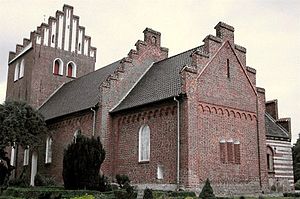
Tikøb Sogn
Tikøb Kirke set fra kirkegården
Tikøb Kirke i Danmark. Tikøb kirke
Tikøb Sogn er et sogn i Helsingør Domprovsti. Sognet ligger i Helsingør Kommune. Indtil Kommunalreformen i 2007 lå det i Helsingør Kommune, og indtil Kommunalreformen i 1970 lå det i Lynge-Kronborg Herred. I Tikøb Sogn ligger Tikøb Kirke.